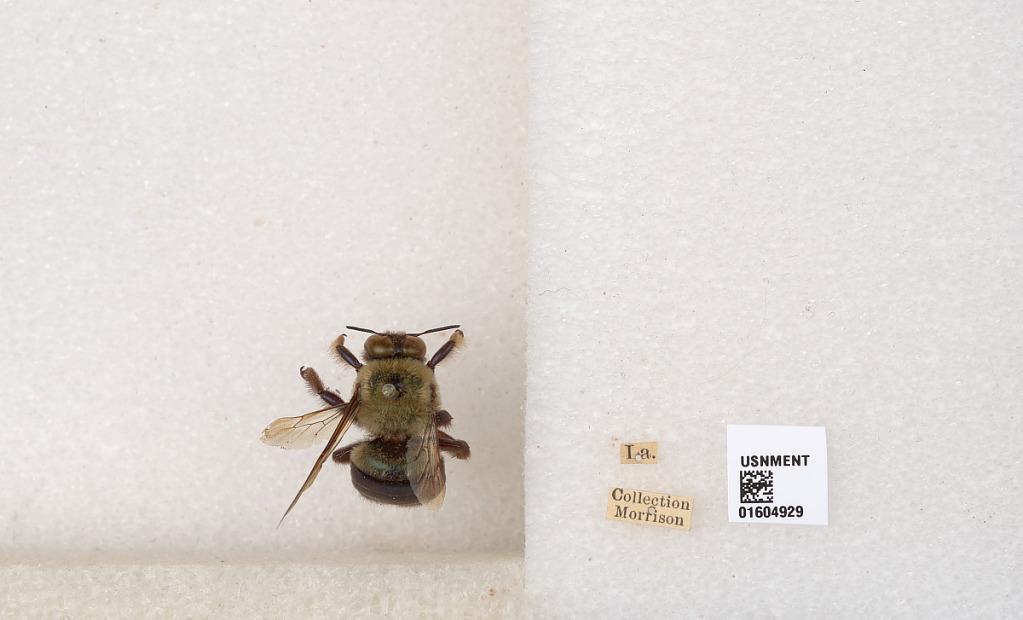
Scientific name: Xylocopa (Xylocopoides) virginica virginica (Linnaeus)
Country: United States
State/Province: Louisiana